Hines Ward

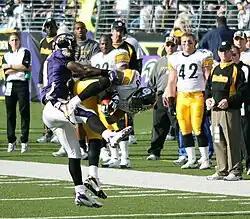
Ward makes a catch against the Baltimore Ravens in 2006.

In 2005, Ward missed the first two weeks of training camp in a holdout for a contract extension that would increase his salary. Ward had considered holding out before camp in 2004, but had been persuaded after meeting with the Steelers' owner Dan Rooney and Jerome Bettis. He was told they could work out an extension during the year and he'd be paid fairly. With a great relationship with Dan Rooney, he conceded and eventually showed up on August 15, 2005, on the sidelines for Pittsburgh's first preseason game against the Philadelphia Eagles. That night, though, he did not play in that game. On September 5, 2005, the Steelers announced that they had reached an agreement on a four-year contract extension worth $25.83 million with Ward. On September 18, 2005, he caught 6 passes for 84 receiving yards and 2 touchdowns in a 27–7 victory over the Texans. The next week, Ward had 4 catches for 110 receiving yards and 2 touchdowns, including an 85-yard touchdown reception, against the Patriots. Although they lost to the defending Super Bowl Champions 20–23, this marked Ward's first back-to-back games with 2 touchdown receptions. After starting 88 consecutive games, Ward missed the game against the Jaguars on October 16.